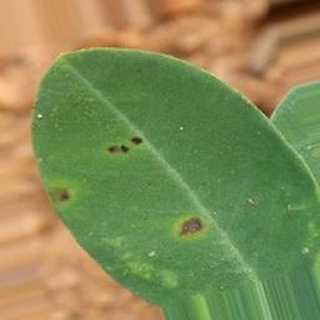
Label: groundnut_early_leaf_spot